Unification of Italy

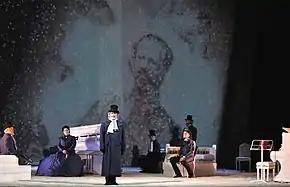
The final scene of the opera "Risorgimento!" (2011) by Lorenzo Ferrero

Under the Treaty of Peace with Italy, 1947, Istria, Kvarner, most of the Julian March as well as the Dalmatian city of Zara was annexed by Yugoslavia causing the Istrian-Dalmatian exodus, which led to the emigration of between 230,000 and 350,000 of local ethnic Italians (Istrian Italians and Dalmatian Italians), the others being ethnic Slovenians, ethnic Croatians, and ethnic Istro-Romanians, choosing to maintain Italian citizenship.